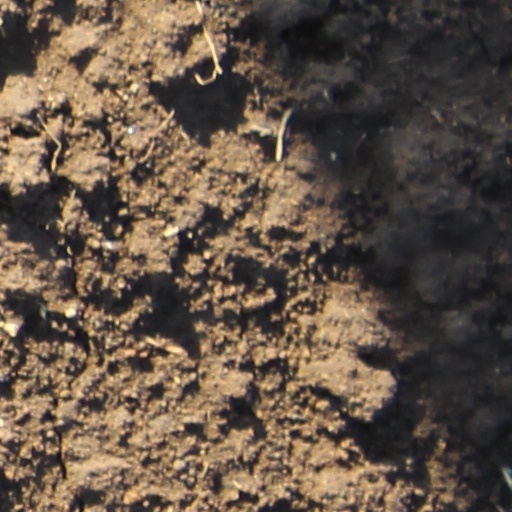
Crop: wheat